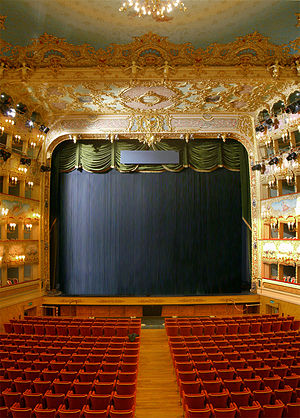
Teatro La Fenice
Publikumsrummet i 2005.
Teatro La Fenice er et operahus i Venedig. Det er et af de mest berømte teatre i Europa. Teatret har desuden været ramme om mange verdenspremierer. Operahuset er to gange nedbrændt og hver gang blevet genopbygget, deraf navnet.